Kire Station

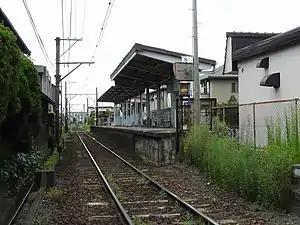
Kire Station, July 2008

is a passenger railway station in located in the city of Wakayama, Wakayama Prefecture, Japan, operated by the private railway company Wakayama Electric Railway.